Visočica (hill)

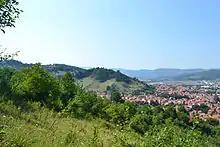
View of the town from the Visočica hill

The Old town of Visoki was a medieval royal castle town during the fourteenth century, located in Visoko, Bosnia and Herzegovina. The first mention of the town was on 1 September 1355, in the charter ""in castro nosto Visoka vocatum"" written by Tvrtko I of Bosnia while he was a young ban. The town appears to have been abandoned before 1503, as it is not mentioned in the Turkish-Hungarian treaty that was established that year. In the year 1626, Đorđić mentioned Visoki among abandoned towns.